Hildegard of Bingen

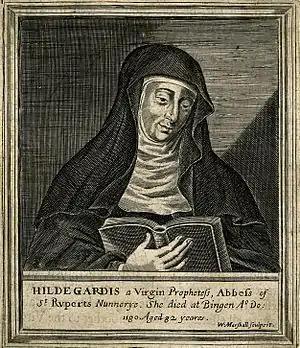
Line engraving by W. Marshall

In recent years, Hildegard has become of particular interest to feminist scholars. They note her reference to herself as a member of the weaker sex and her belittling of women. Hildegard frequently referred to herself as an unlearned woman, completely incapable of Biblical exegesis. Such a statement on her part, however, worked slyly to her advantage because it made her statements that all of her writings and music came from visions of the Divine more believable, therefore giving Hildegard the authority to speak in a time and place where few women were permitted a voice. Hildegard used her voice to amplify the church's condemnation of institutional corruption, in particular simony.